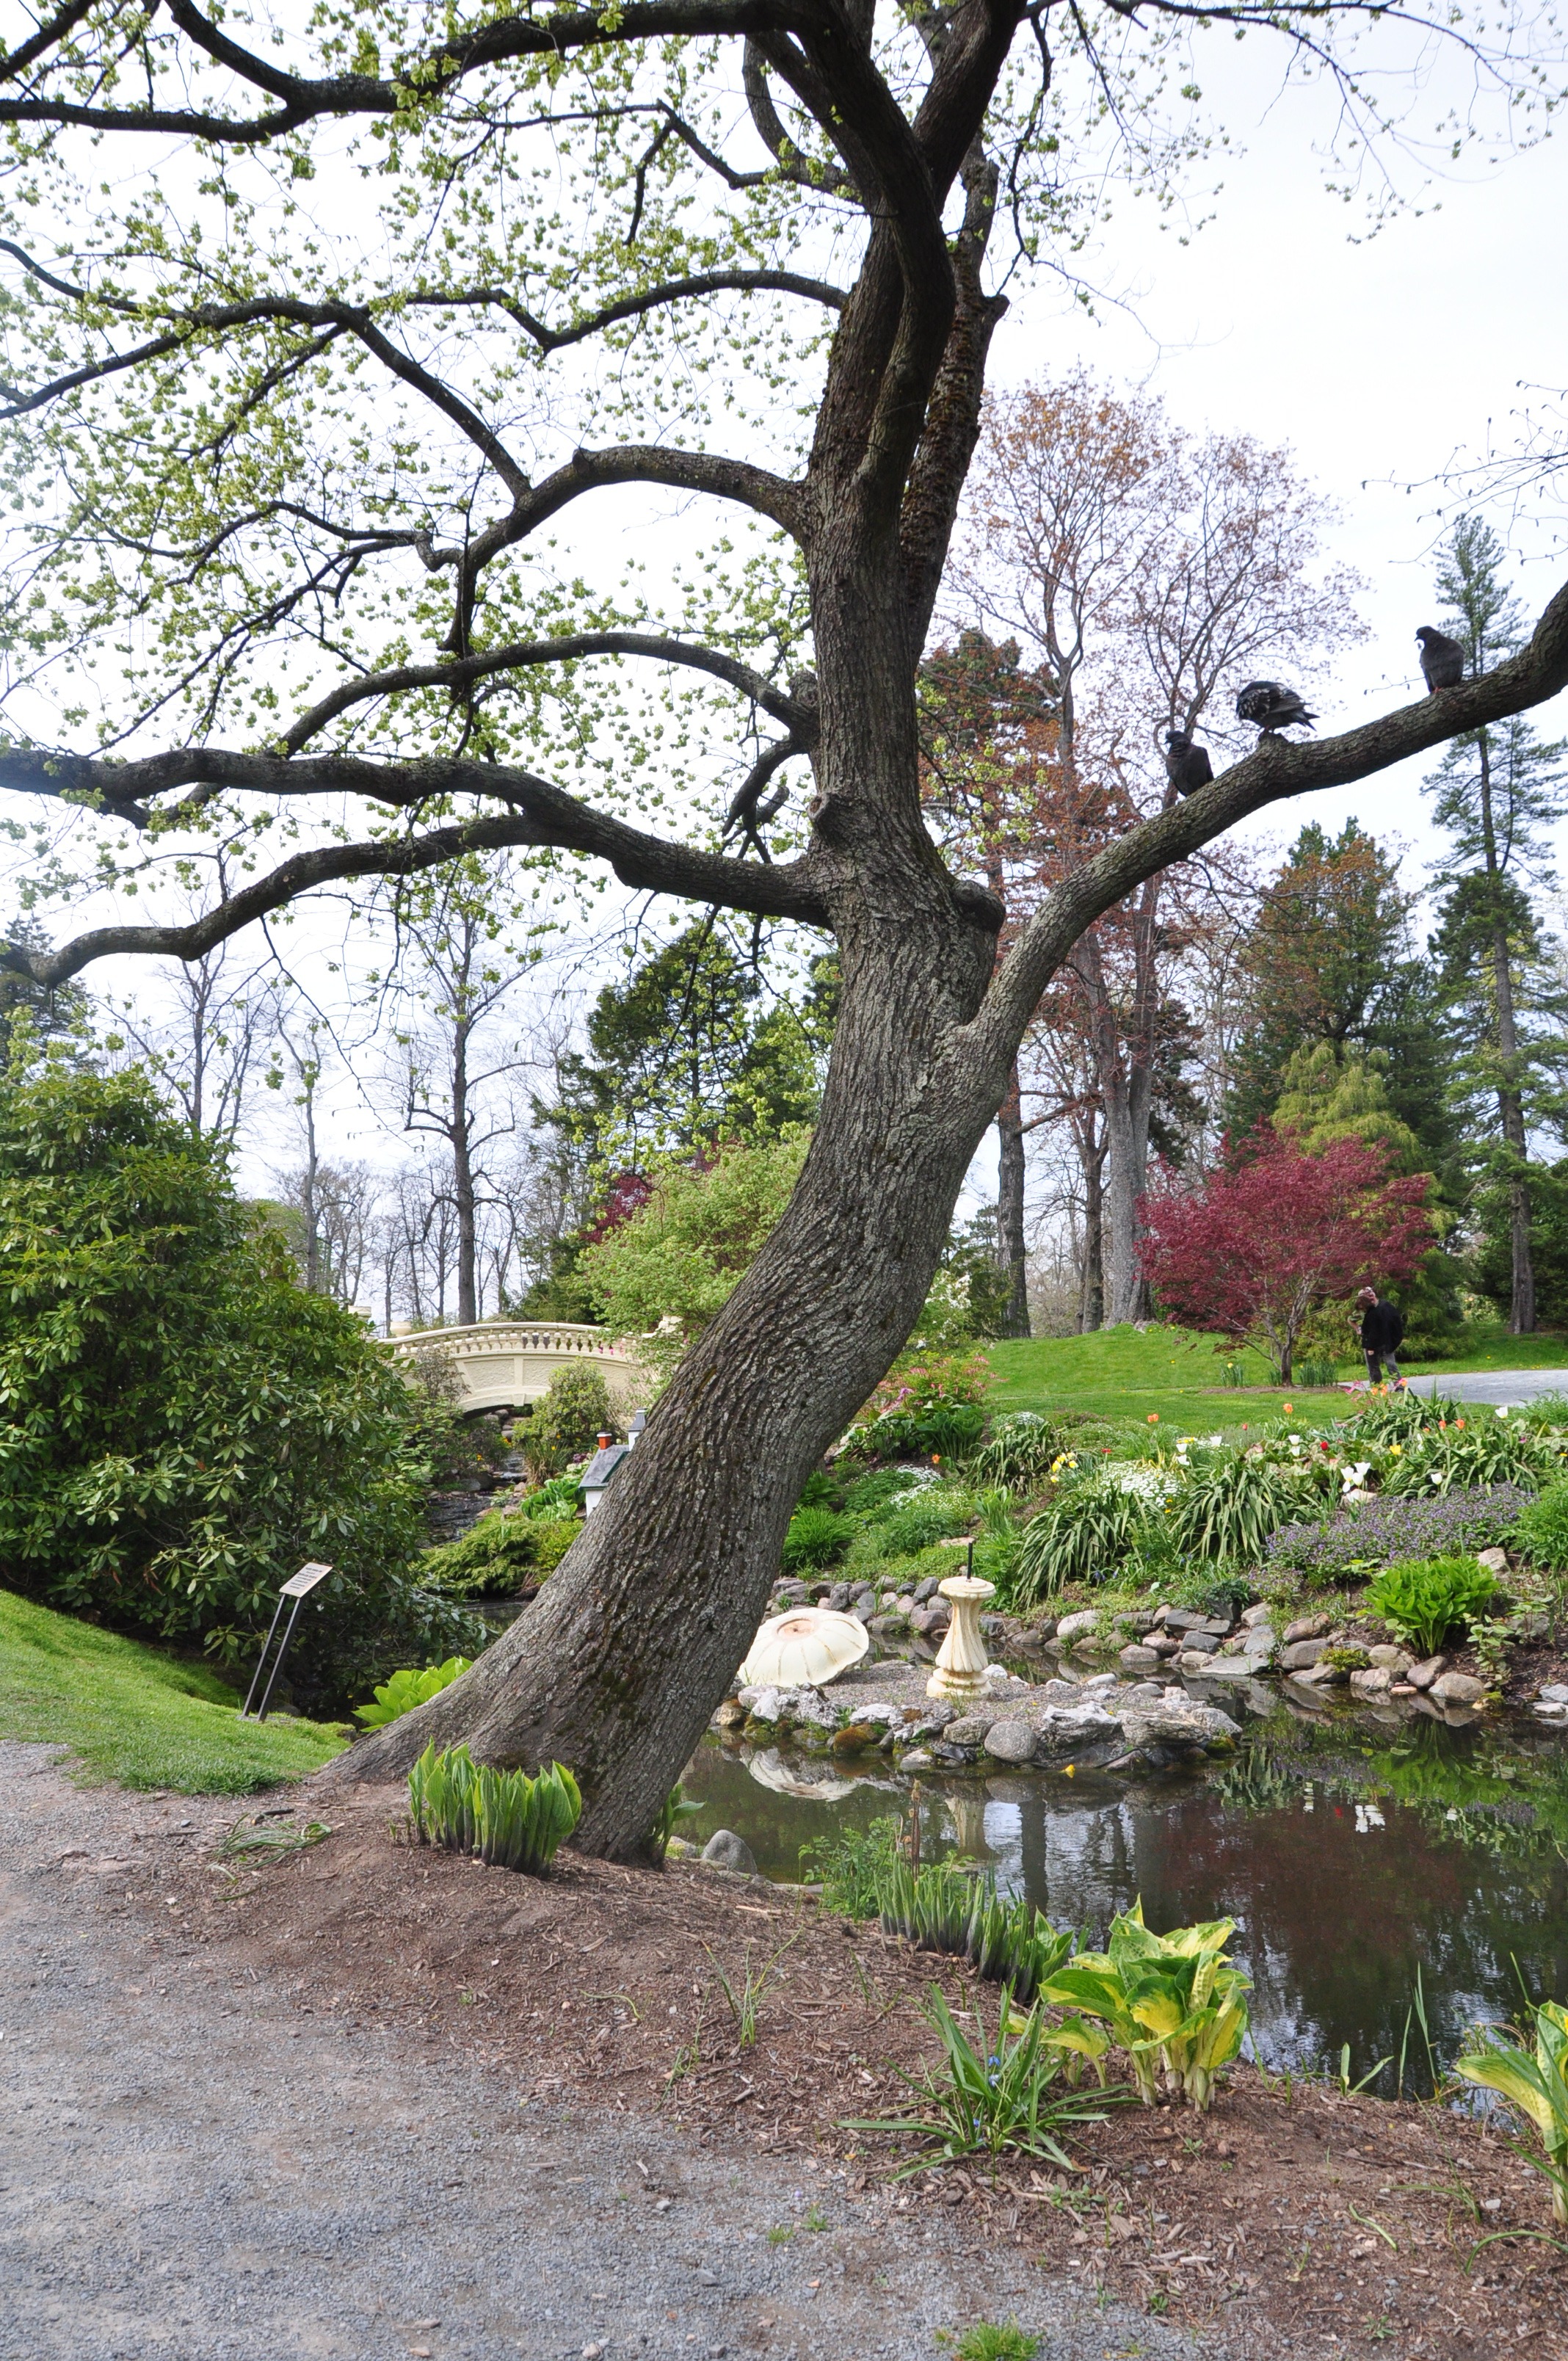
tree, branch, plant, leaf, flower, lake, foliage, green, scenic, park, scenery, botany, garden, flora, shrub, deciduous, halifax, woodland, woody plant, land plant, public gardens